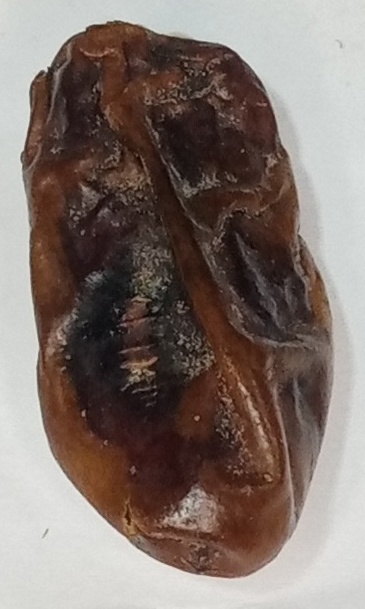
Variety: gajar
Size: medium
Grade: grade-2